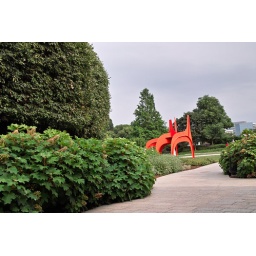
auto white balance, edited in SPP3.5.2 to 4M+7Y it's about to rain on us